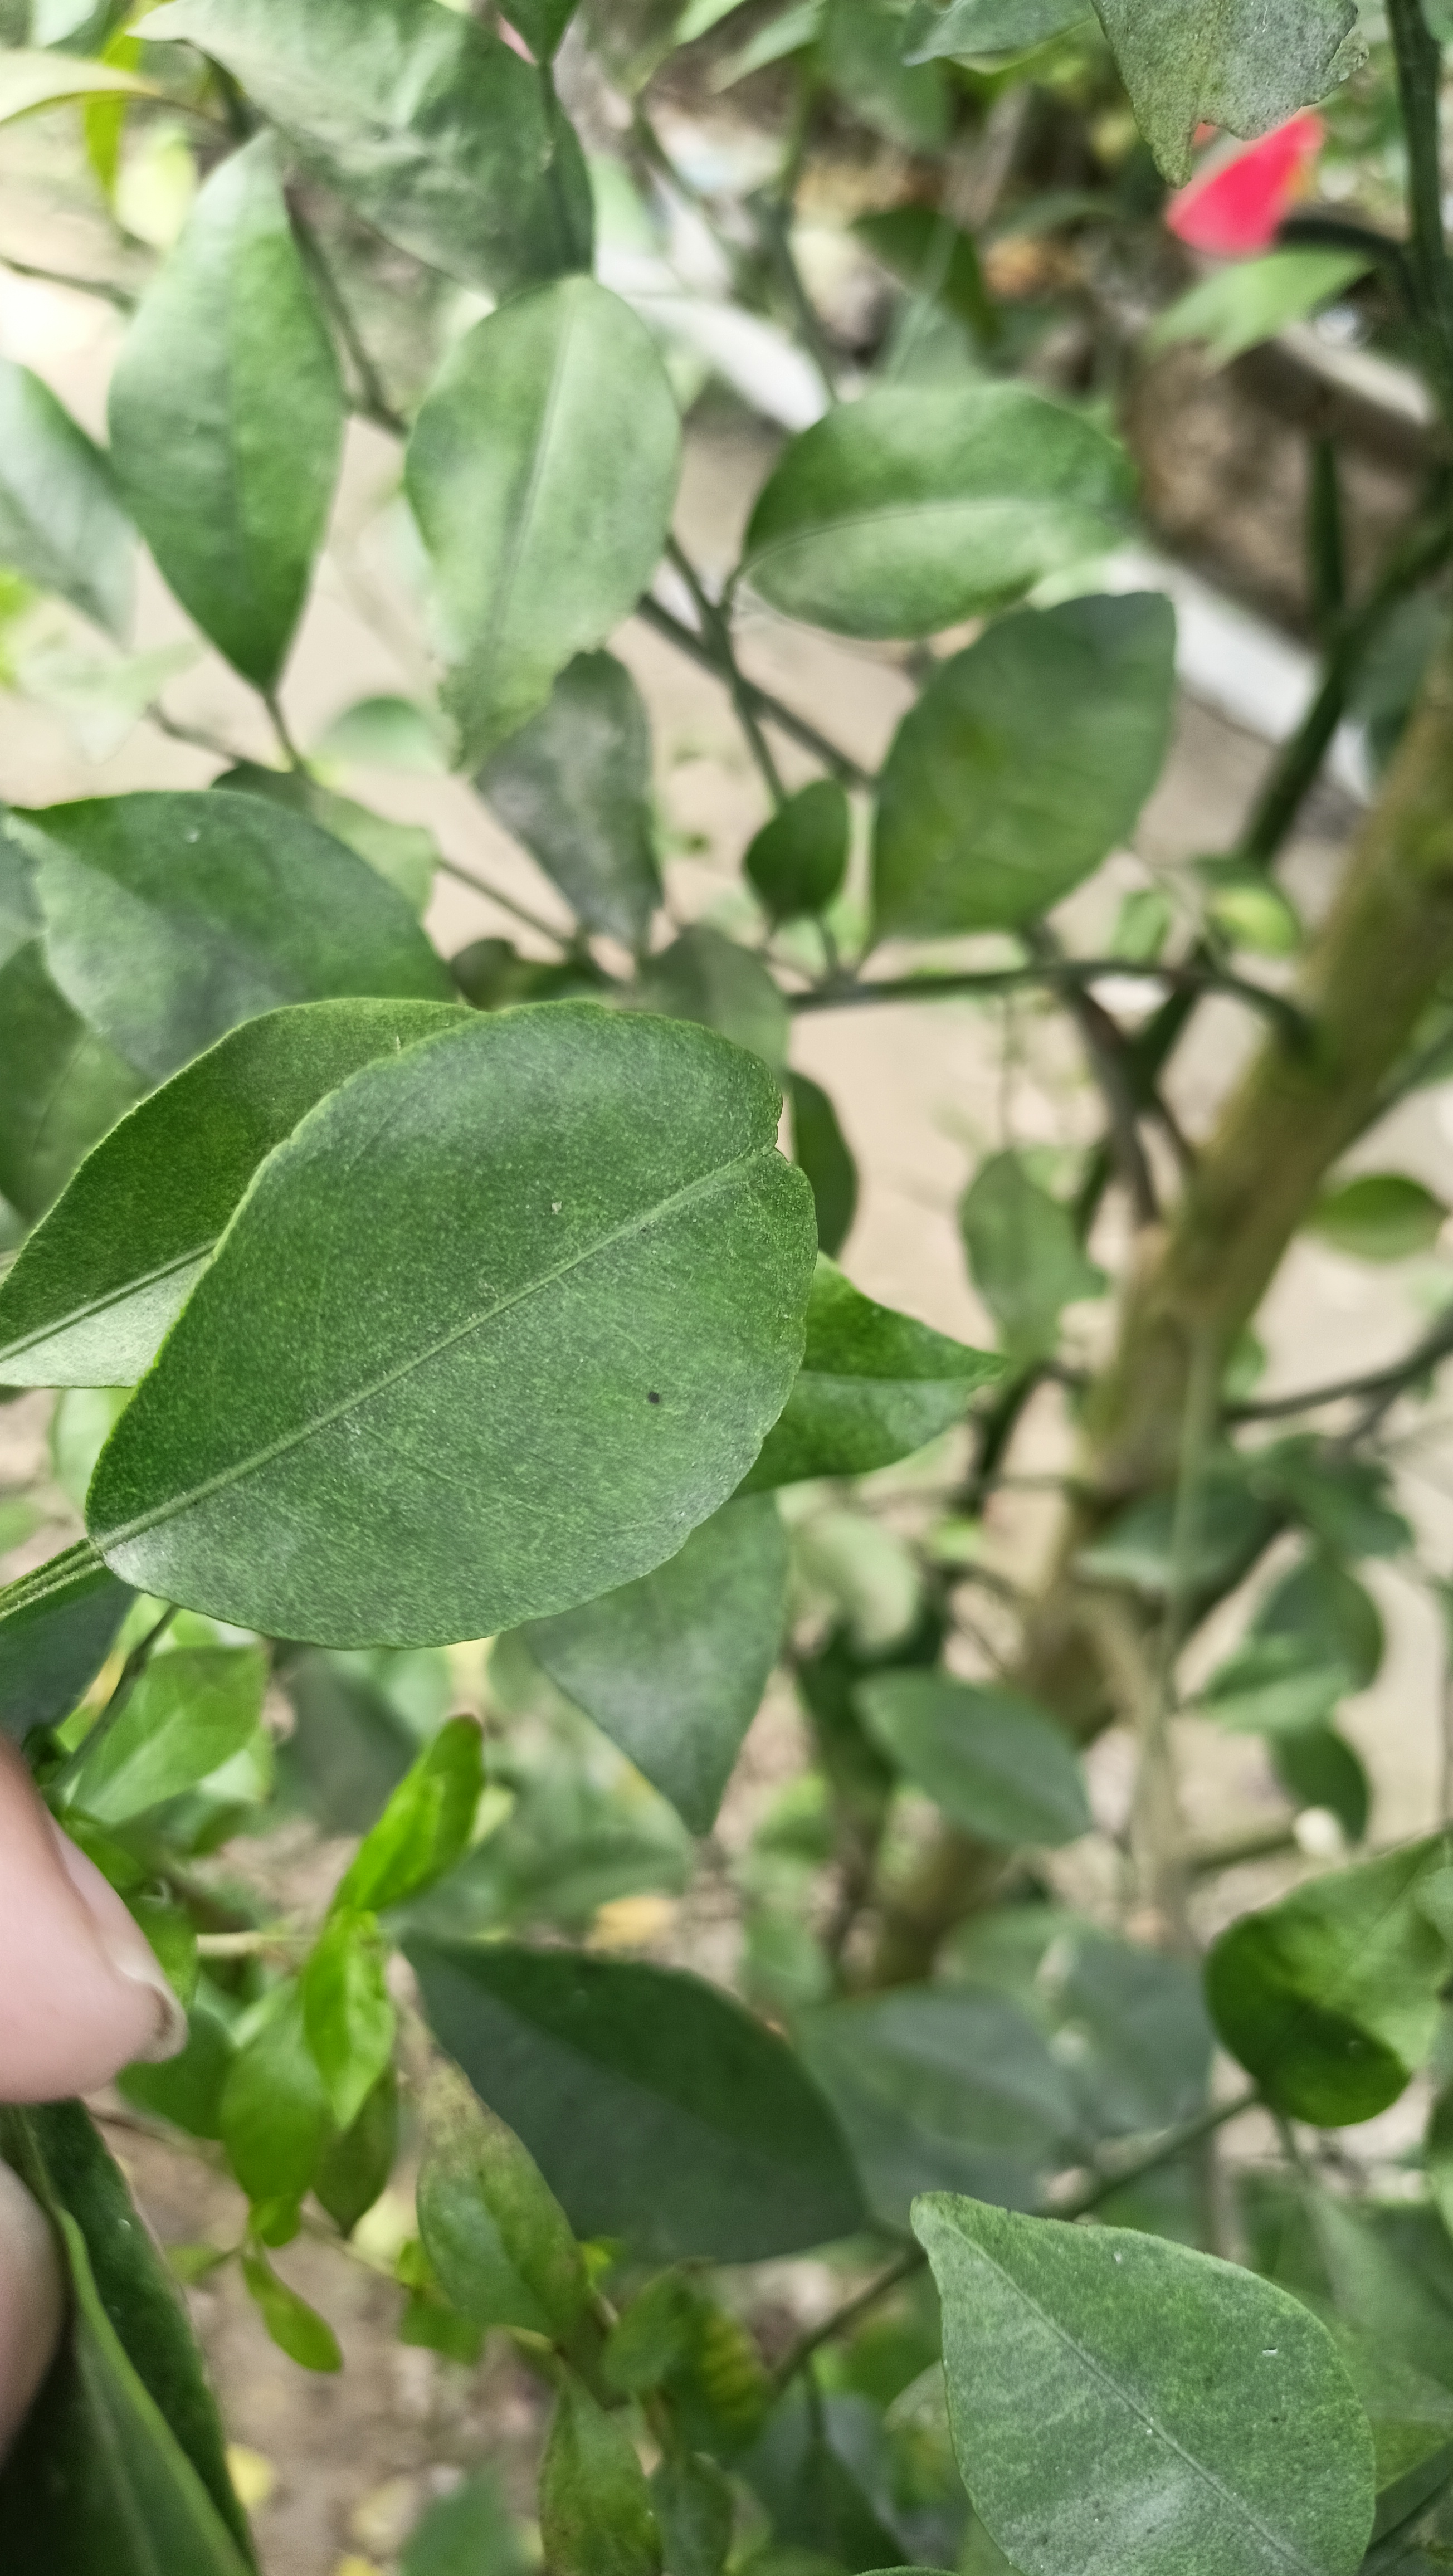
Mandarin leaf variety: China Mishti